O Homem que Virou Suco

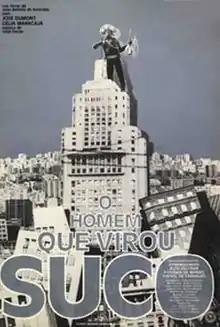
Theatrical release poster

O Homem que Virou Suco (English: The Man That Was Turned Into Juice) is a 1980 Brazilian drama film written and directed by João Batista de Andrade.